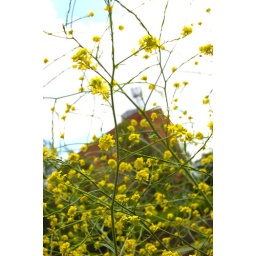
These bright yellow flowers are on every piece of wasteland in London at the moment. Vibrant.